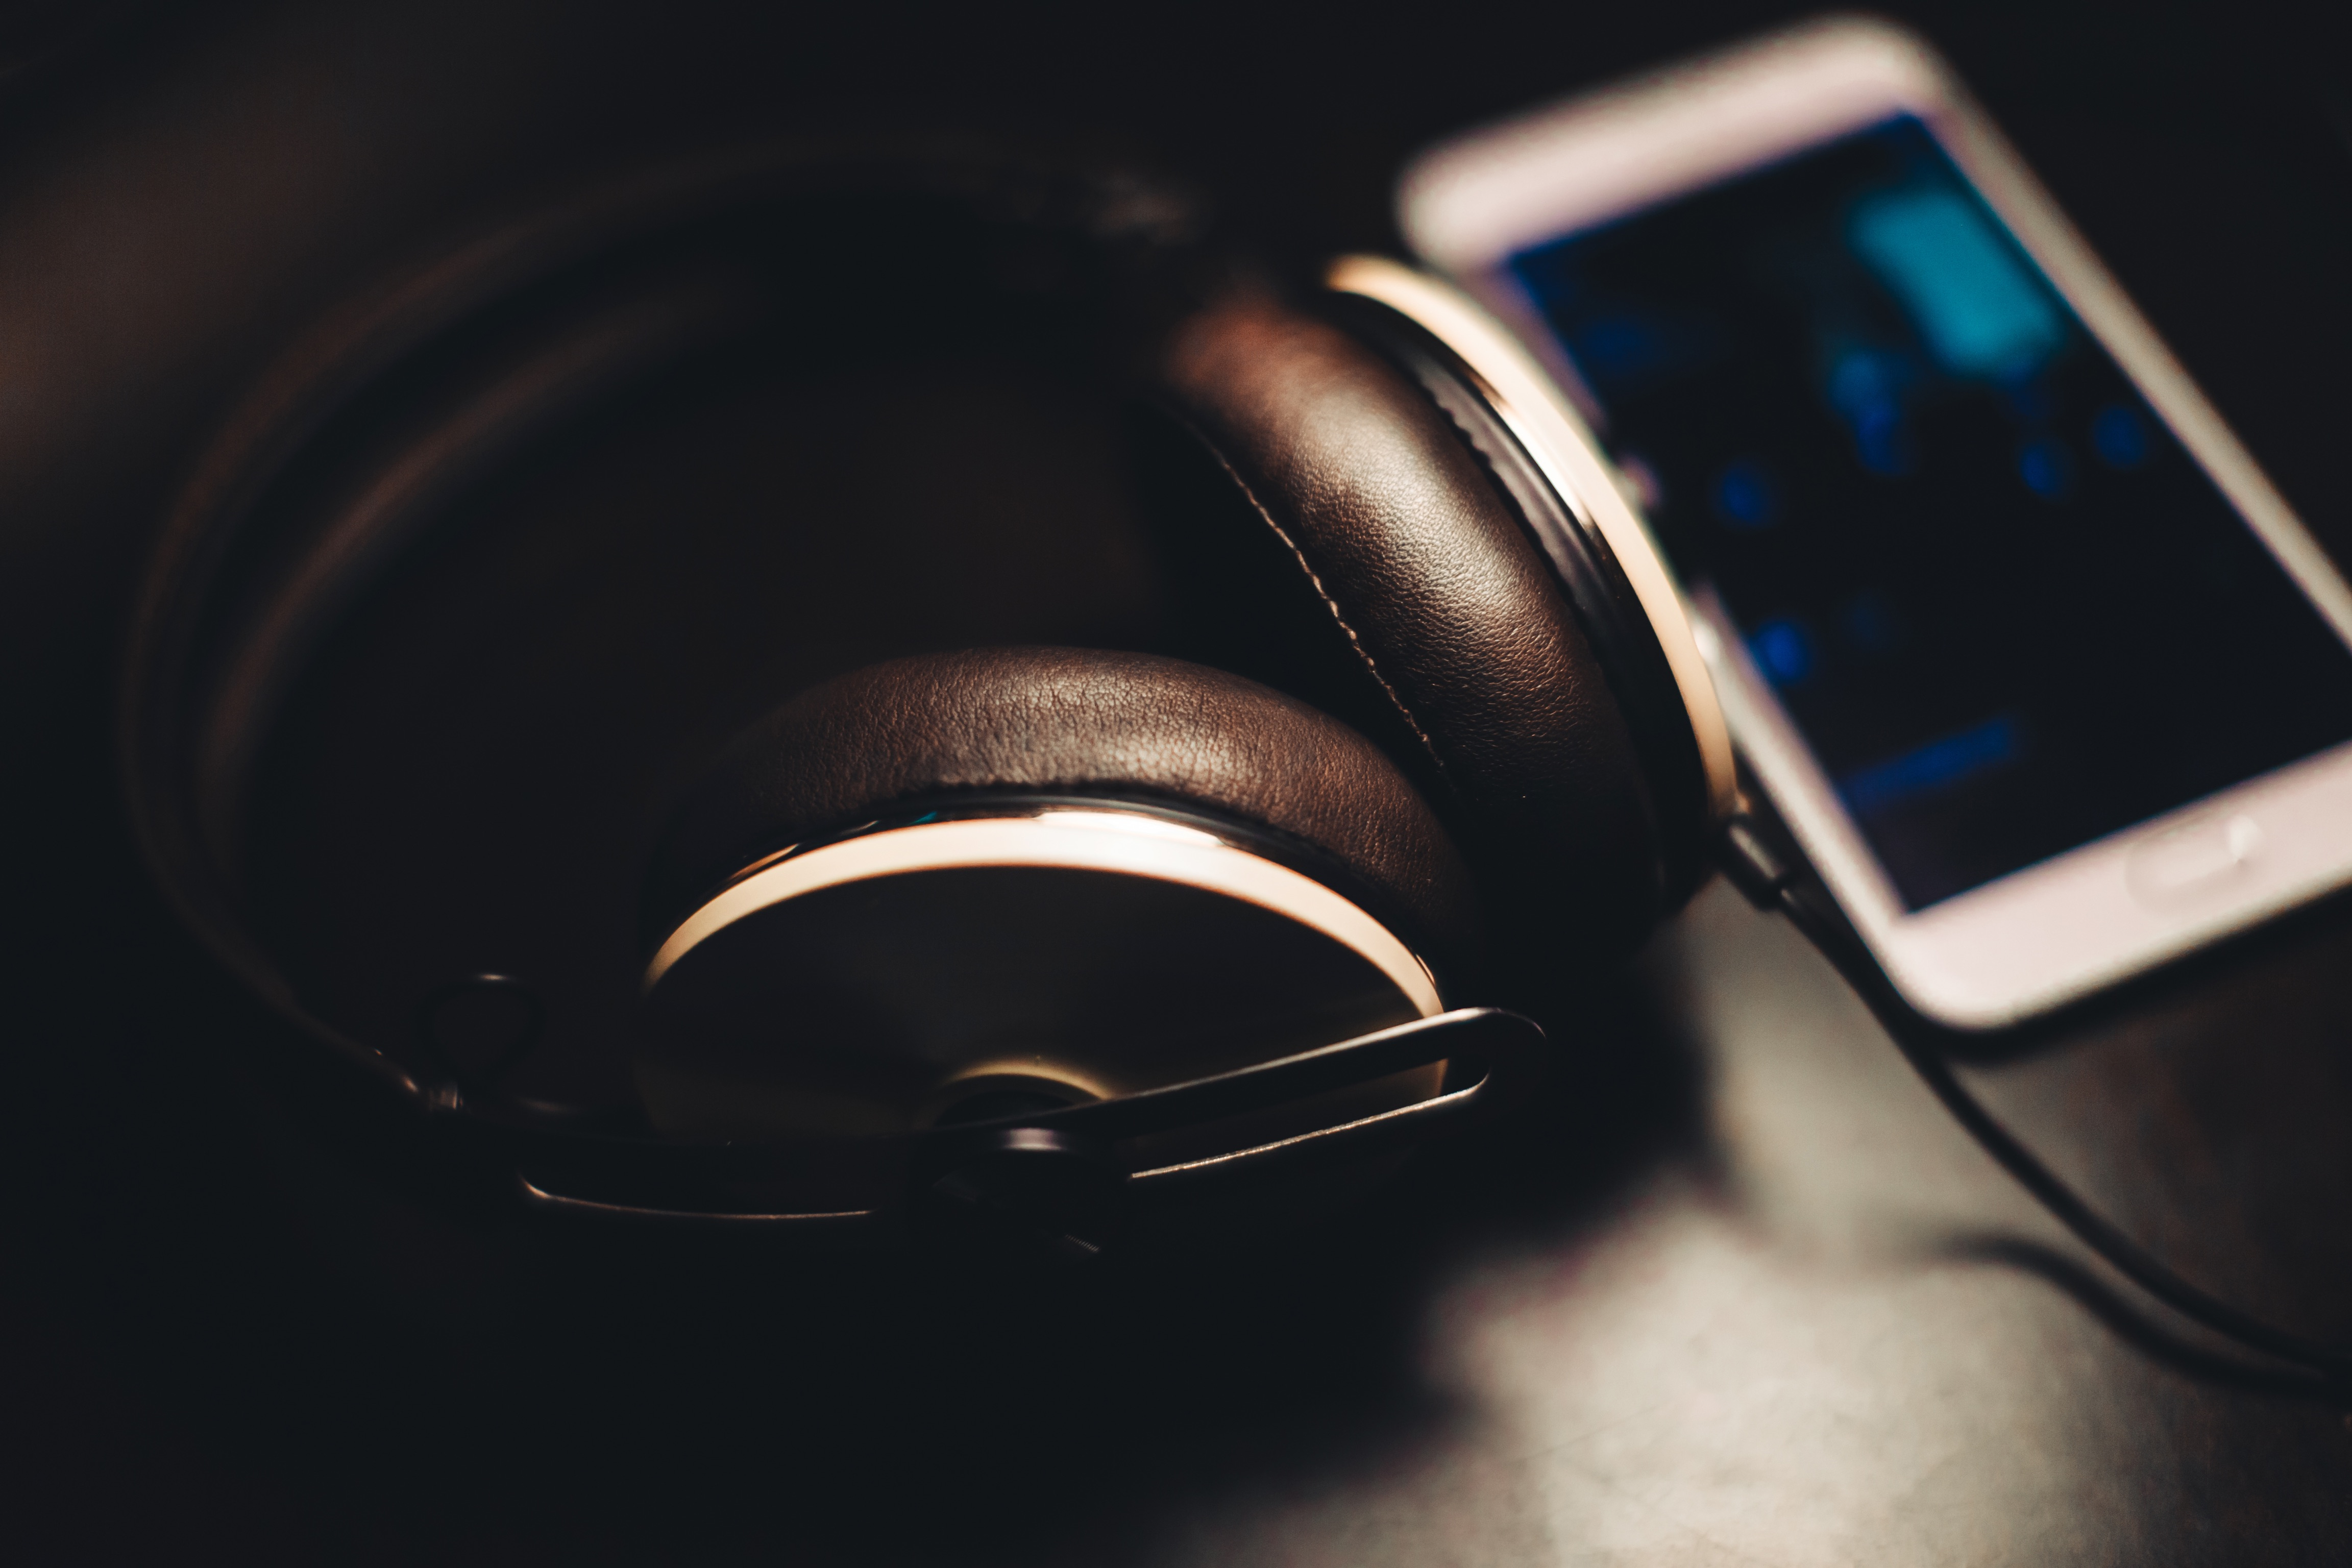
iphone, hand, light, technology, photography, headphone, gadget, darkness, black, ear, mobile phone, device, close up, audio, headphones, eye, organ, headset, macro photography, audio equipment, electronic device, portable communications device, communication device